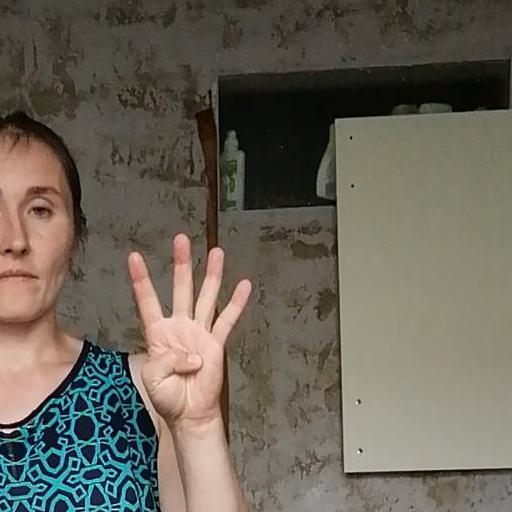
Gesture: four